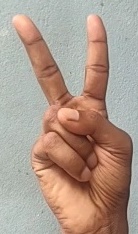
ASL sign: 2